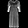
Label: Dress